Bangalore Blue

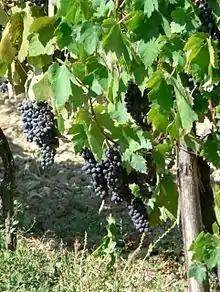

Bangalore blue grape, also simply called Bangalore Blue, is a variety of fox grape ("Vitis labrusca") grown in districts around Bangalore in India. It is one of the three major varieties of grape in the state of Karnataka (the other two being Thomson seedless and Anab-E-Shahi Dilkush). It received a geographical indication tag from the Government of India in 2013.